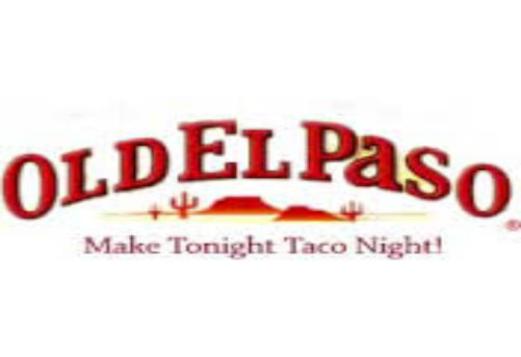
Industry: Food